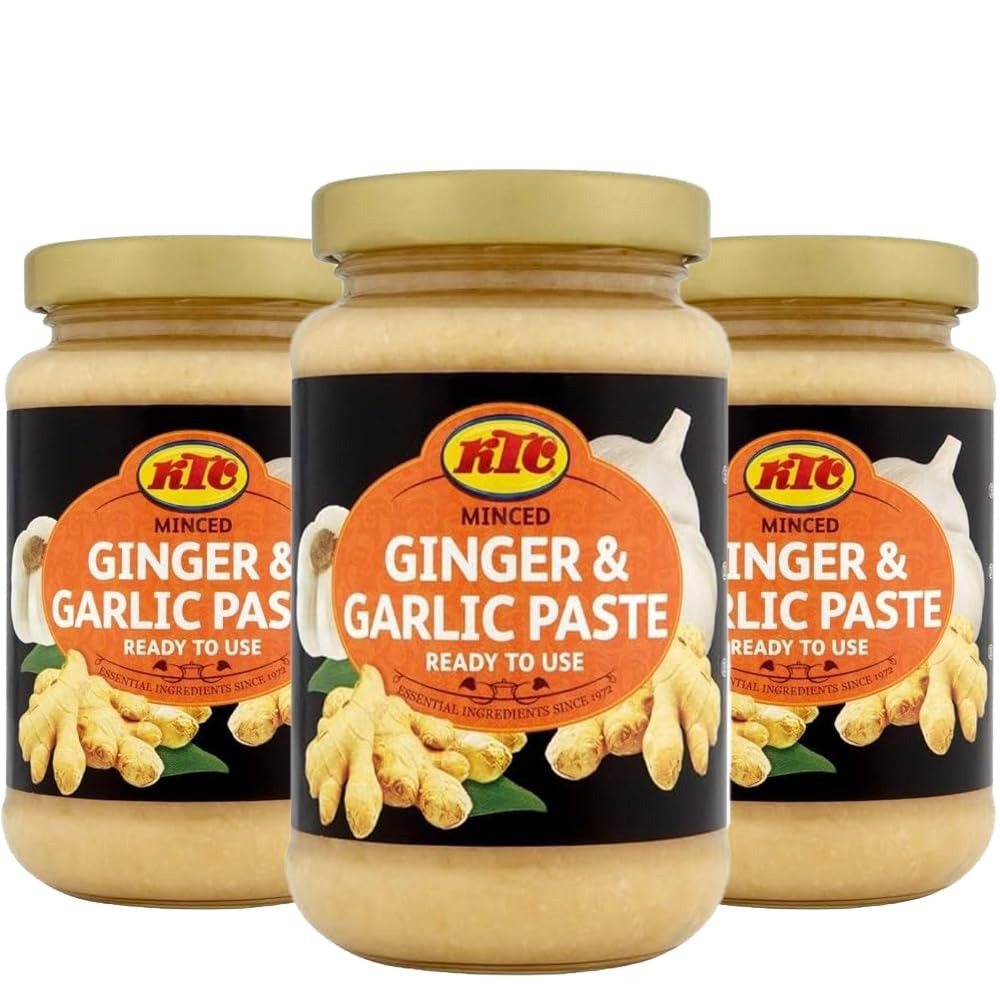
Item Name: KTC Garlic & Ginger Paste 210g (Pack of 3)
Bullet Point 1: Minced Garlic and Ginger paste
Bullet Point 2: Strong taste and smell
Bullet Point 3: Glass jar with a tight lock
Product Description: No artificial flavours, colours or preservatives Suitable for vegetarians With all the flavour and wholesome goodness of fresh ginger, KTC's Minced Garlic & Ginger Paste is the perfect option wherever garlic & ginger is specified in a recipe.
Value: 7.41
Unit: Ounce

Price: 21.47